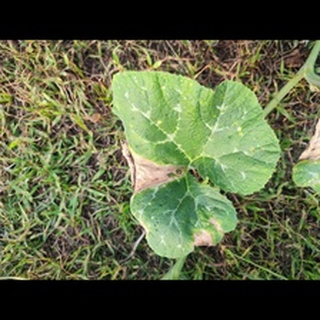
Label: pumpkin_powdery_mildew